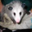
Label: possum